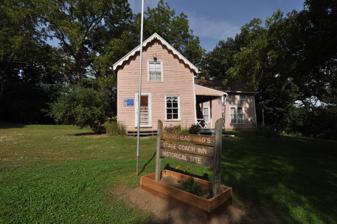
Building: Moorehead Stagecoach Inn
Country: United States of America
Year built: 1863
United States historic place Moorehead Stagecoach Inn U.S. National Register of Historic Places Show map of Iowa Show map of the United States Location Off U.S. Route 59 in Moorehead Pioneer Park Ida Grove, Iowa Coordinates 42°21′15″N 95°28′44″W / 42.35417°N 95.47889°W / 42.35417; -95.47889 Area less than one acre Built 1856-1863 NRHP reference No. 74000788 Added to NRHP August 27, 1974 The Moorehead Stagecoach Inn is a historic building located in Ida Grove, Iowa , United States. The Western Stage Line began to operate stagecoaches from Lizzard Point ( Fort Dodge, Iowa ) to Sergeant Bluff ( Sioux City, Iowa ) in 1855. The following year John H. Moorehead began building this inn. It was completed in 1863, and it was the first building constructed in Ida Grove. It is a 1½-story, L-shaped, frame structure with twelve rooms. The building served a variety of purposes in its early days. Two years after Ida County was organized it became the county courthouse and remained so until 1871. The building also housed the post office, as well as religious, educational, and commercial purposes. The Moorehead Stagecoach Inn is now located in Moorehead Pioneer Park, which is under the direction of the Ida County Conservation Board. It is the only historic structure in the park that is on its original site and is open to the public on Sundays in the summer. It was listed on the National Register of Historic Places in 1974. References